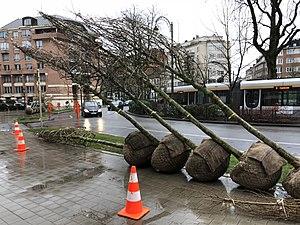
Avant la pose des arbres
L'avenue Winston Churchill, est une avenue de la commune bruxelloise d'Uccle, à proximité de la Forêt de Soignes.
Le Quartier Churchill est un quartier résidentiel de la commune bruxelloise d'Uccle, à proximité de la Forêt de Soignes. Ce quartier porte le nom de Sir Winston Churchill, homme d'État britannique.
La ligne 3 du tramway de Bruxelles est une ligne de tramway qui relie Esplanade à Churchill en empruntant l’axe prémétro Nord-Sud. Elle a été rouverte au public le 30 juin 2008 après un an de disparition. En effet, elle avait été momentanément supprimée le 7 juillet 2007, sa remise en service ayant été effectuée dans le cadre de la mise en œuvre du nouveau réseau de la STIB. Elle est, depuis le 31 août 2009, prolongée de Gare du Nord à Esplanade par permutation des terminus nord des lignes 3 et 4. Cette ligne devrait prochainement bénéficier de la priorité aux carrefours à feux grâce à un système de télécommande. La STIB a introduit une demande de permis pour le prolongement de la ligne de tram 3 jusqu'à la station de métro Roi Baudouin.
Un cône de signalisation, cône de chantier, ou cône de Lübeck, est un objet de forme conique en plastique, souvent de couleurs orange et blanc en Belgique et en France, utilisé à la délimitation d'une zone de balisage. Au Québec, on l'appelle communément le cône orange.